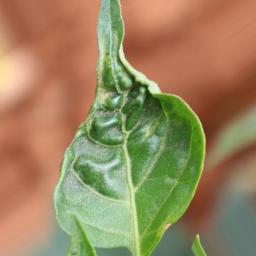
Label: mites_and_trips